Neferneferuaten

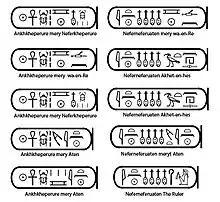
The prenomen (left column) and nomen (right column) forms for Ankhkheperure Neferneferuaten

For some time the accepted interpretation of the evidence was that Smenkhkare served as coregent with Akhenaten beginning about year 15 using the throne name Ankhkheperure. At some point, perhaps to start his sole reign, he changed his name to Ankhkheperure Neferneferuaten. An alternative view held that Nefertiti was King Neferneferuaten; in some versions she is also masquerading as a male using the name Smenkhkare.